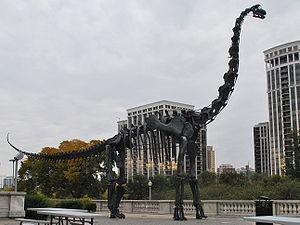
Les paléontologues classent les animaux en de nombreuses familles, genres et espèces dont les représentants possèdent des caractéristiques communes issues non d'une convergence évolutive mais d'un ancêtre commun. L'arbre généalogique des animaux ainsi reconstitué, est représenté par un cladogramme. La classification des espèces est parfois difficile notamment lorsque les fossiles sont rares et fragmentaires. La nomenclature est par conséquent régulièrement modifiée ou mise à jour en fonction des nouvelles découvertes.
Les Brachiosauridae forment une famille de dinosaures sauropodes, souvent de taille gigantesque, incluant le Brachiosaure, le Giraffatitan ou le Sauroposéidon, entre autres. Ils étaient des quadrupèdes herbivores avec des pattes antérieures plus longues et plus hautes que les pattes postérieures et un long cou qui pouvait se dresser à un angle de 45 degrés. Le nom Brachiosauridae a été dérivé de l'une des espèces du groupe, Brachiosaurus, dont le nom en latin vient du grec et signifie « reptile à bras ».
Le Brachiosaure est un genre éteint de dinosaures appartenant au groupe des saurischiens sauropodes, plus précisément à la famille des brachiosauridés. Ces animaux ont vécu au Jurassique supérieur, soit il y a environ entre 157,3 et ≃145,0 millions d'années. Il s'agit de l'un des plus grands dinosaures connus.
Les paléontologues divisent les dinosaures en plusieurs clades selon leur arbre généalogique. Les représentants d'un de ces clades possèdent tous des caractéristiques communes.